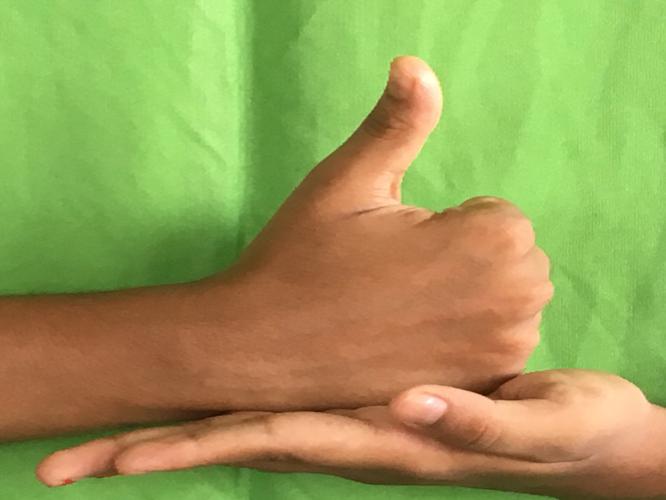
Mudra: Shivalinga
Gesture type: double_hand